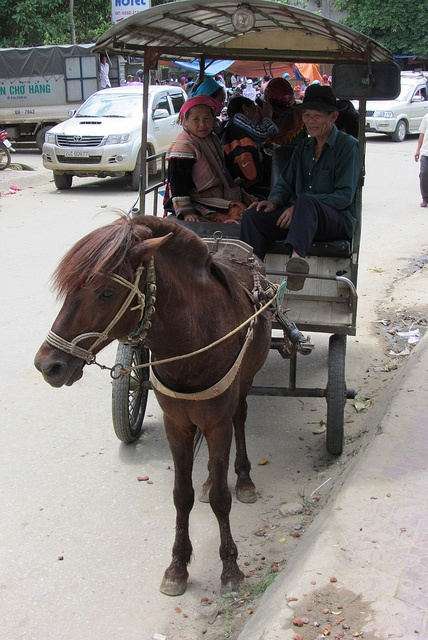
a horse is pulling a carriage in the snow
Group of people riding in a buggy pulled by a brown horse.
some people in a cart are being pulled by a brown horse
A horse pulling a carriage with people in it.
A horse pulling a buggy on a street with people in it